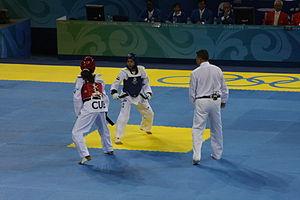
Daynellis Montejo Poll, née le 8 novembre 1984 à Santiago est une taekwondoïste cubaine. Elle a obtenu la médaille de bronze lors des Jeux olympiques d'été de 2008 dans la catégorie des moins de 49 kg.